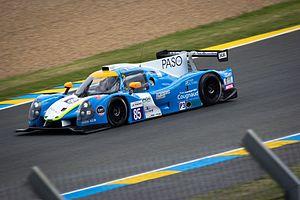
La Ligier JS P3 est une voiture de course conçue et développée en 2015 par Onroak Automotive pour courir dans la catégorie Le Mans Prototype.